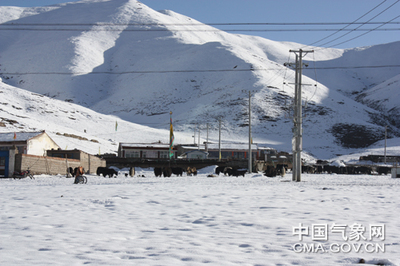
Weather: snow or frosty